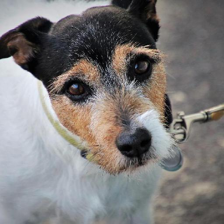
Label: animals